Sassy Pants

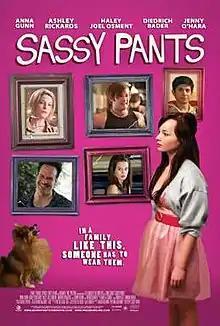
Theatrical release poster

Sassy Pants is a 2012 American comedy-drama film written and directed by Coley Sohn and starring Anna Gunn, Ashley Rickards, Haley Joel Osment, Diedrich Bader, and Jenny O'Hara. The film was released by Phase 4 Films on October 19, 2012.